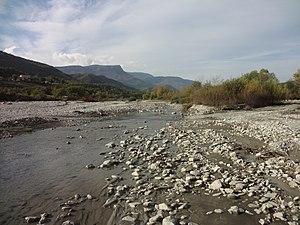
Bevons est une commune française, située dans le département des Alpes-de-Haute-Provence en région Provence-Alpes-Côte d'Azur.